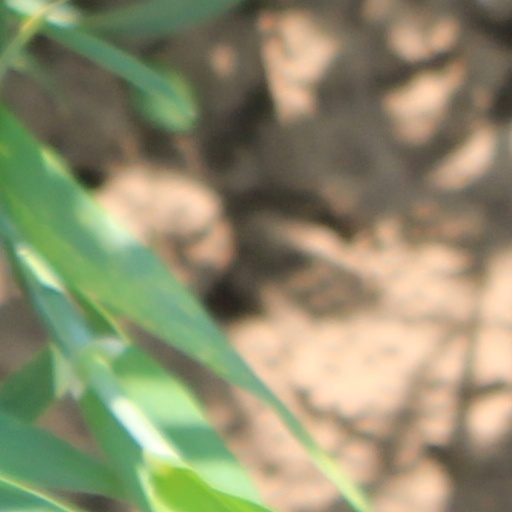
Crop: wheat